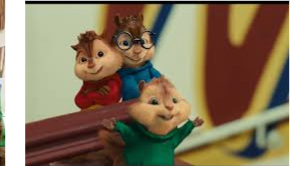
Portrait style: Cartoon Portrait